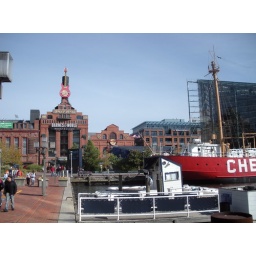
Stroll along the Inner Harbor on the way to dinner. Hard Rock with it's 60-ft guitar sign in the background.